Rajesh Khanna

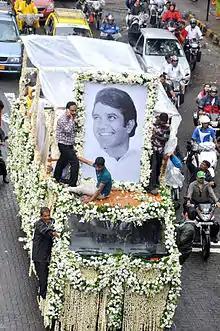
Khanna's funeral procession in Mumbai on 19 July 2012

In May 2012, former Congress MP, Rajesh Khanna, though weak with illness since April, shot for a commercial, for Havells ceiling fans, by film director R. Balki. In June 2012, it was reported that Khanna's health had been deteriorating for some time. On 23 June he was admitted to Lilavati Hospital in Mumbai due to health complications. He was discharged on 8 July from the hospital and was reportedly fine.